West Bromwich

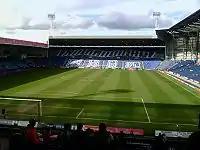
The Hawthorns, home of West Bromwich Albion F.C.

Many local towns, particularly Dudley, lost many of their major stores around the time that the Merry Hill Shopping Centre which was developed at Brierley Hill during the second half of the 1980s as businesses looked to take advantage of the Enterprise Zone incentives that the centre offered. West Bromwich's fortunes as a retail centre were seriously affected by the Merry Hill development. This contributed to the closure of its Marks and Spencer store on 25 August 1990, along with the Dudley store, to be replaced by a new store at Merry Hill, with most of the staff at the new store being transferred from either West Bromwich or Dudley. British Home Stores also pulled out of the town around the same time, and a new store at Merry Hill which opened in November 1989 also spelled the end of the Dudley store.